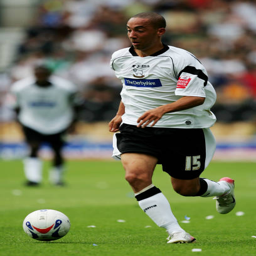
person in action during the match .